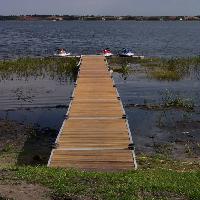
Weather: cloudy or overcast